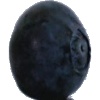
Label: Blueberry 1